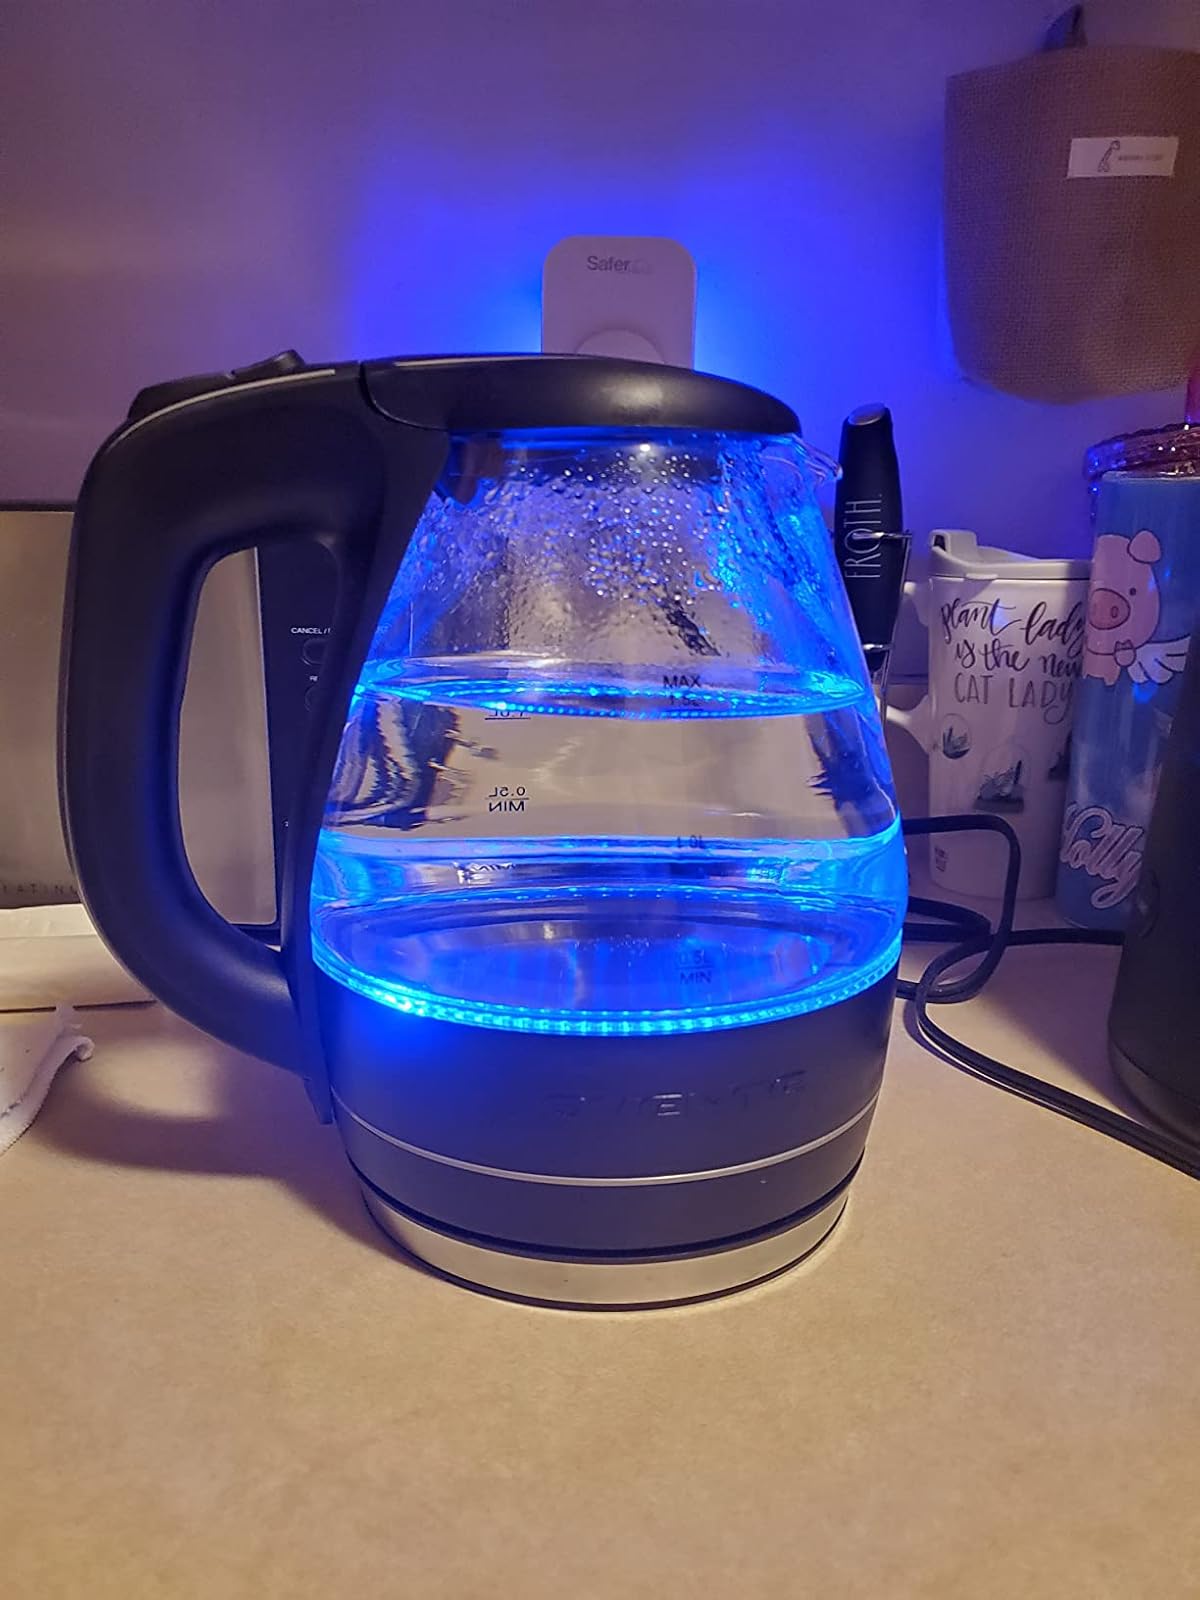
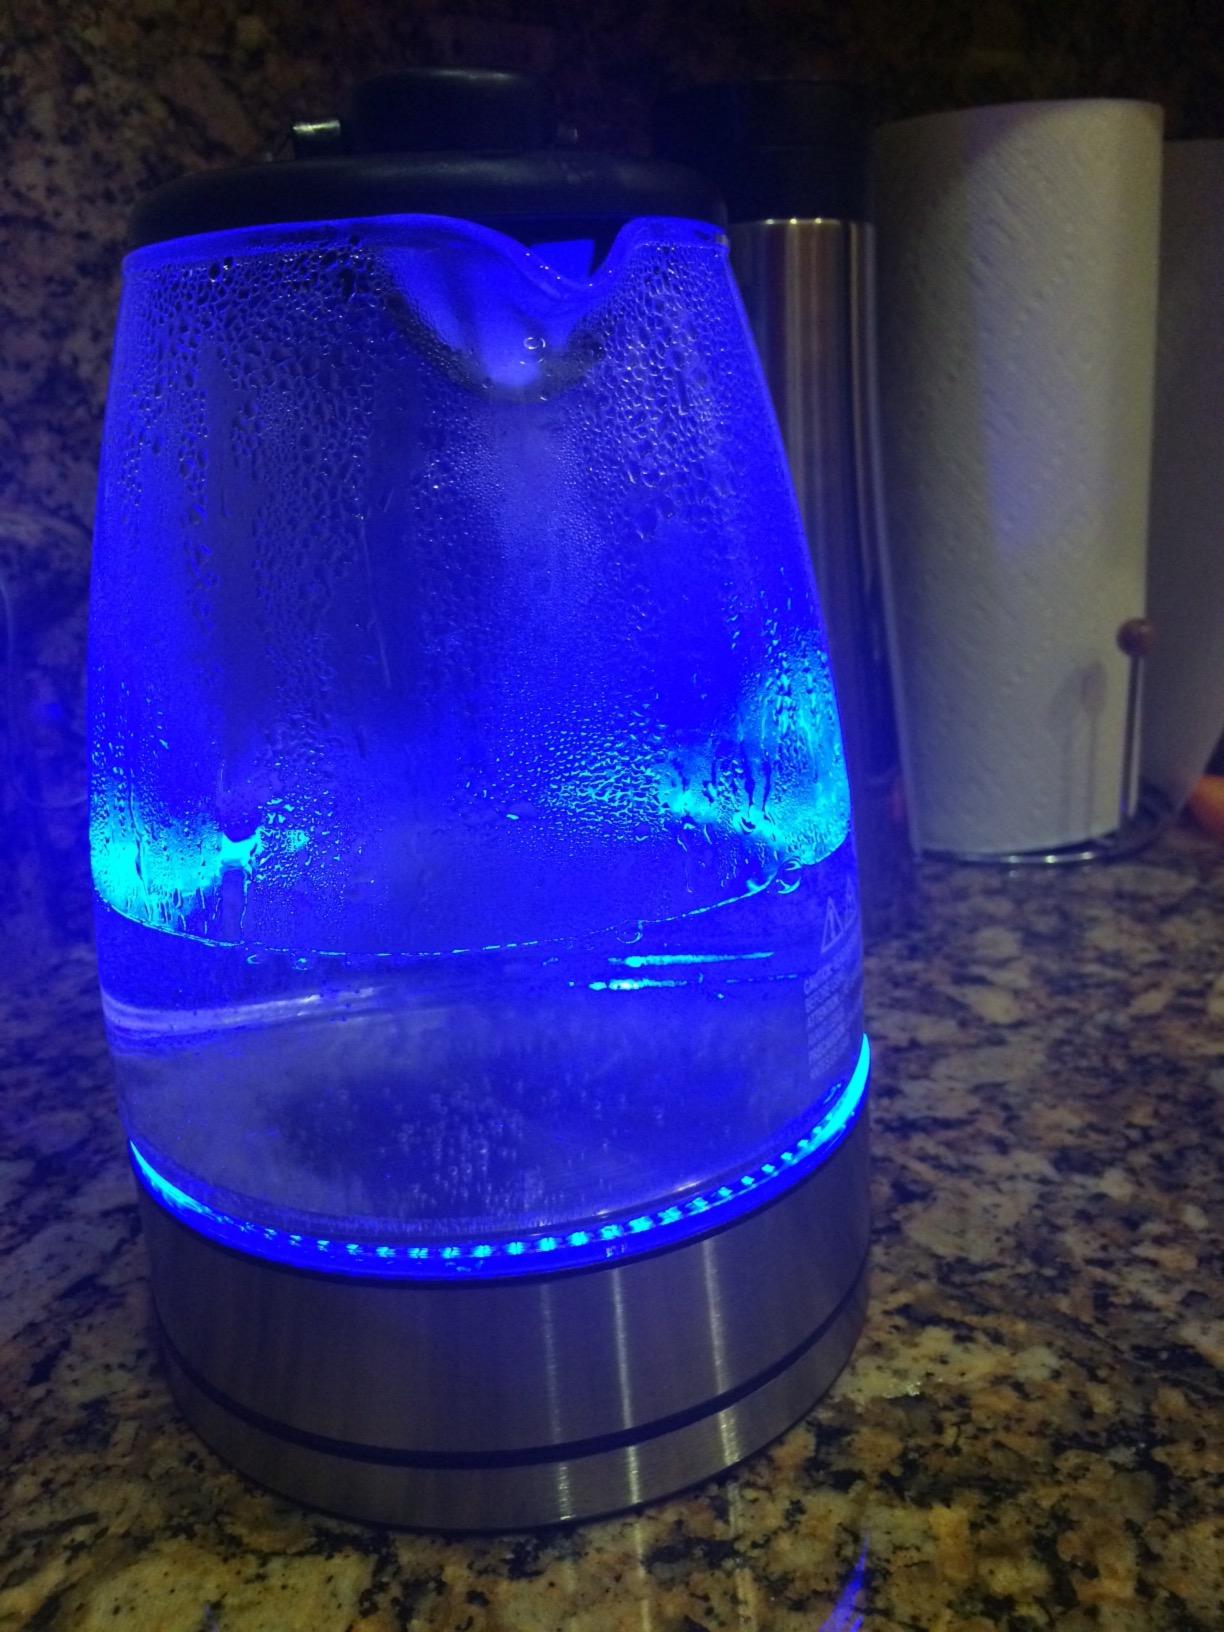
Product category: items_kettle
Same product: no